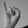
ASL letter: I